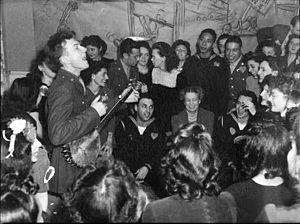
Peter “Pete” Seeger, né le 3 mai 1919 à New York et mort le 27 janvier 2014 à New York, est un musicien américain, pionnier de la musique folk avec Woody Guthrie. Il participe pendant les années 1950 à une hootenanny hebdomadaire. Fils du musicologue et compositeur Charles Louis Seeger Jr., il est le grand-père du chanteur de folk Tao Rodríguez-Seeger.